Lisa's Wedding

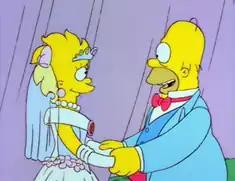
Homer talks to Lisa on the morning of her wedding. For the episode, many characters were given special aged designs. In Homer's case, he was made larger with some extra lines on his face and less hair.

Everything in the episode had to be redesigned, including the sets and all the characters. In most cases, the adults were made older, heavier, had a few lines added to the face, and less hair. On Homer, the redesign was minimal, making him a bit heavier, removing one hair and placing an extra line under the eye. In the future, Lisa has frilled, pointed hair, Marge with slightly grayer blue hair, Bart has a beard line like his father, Homer is stouter and even balder, with only one hair on his head and the one wrapping around thinning, and Krusty looks like Groucho Marx. The night sky was intentionally made a more reddish color in a subtle joke about how the producers thought the world would be much more polluted in 2010. Nancy Cartwright's Bart voice was electronically lowered a couple of notches.